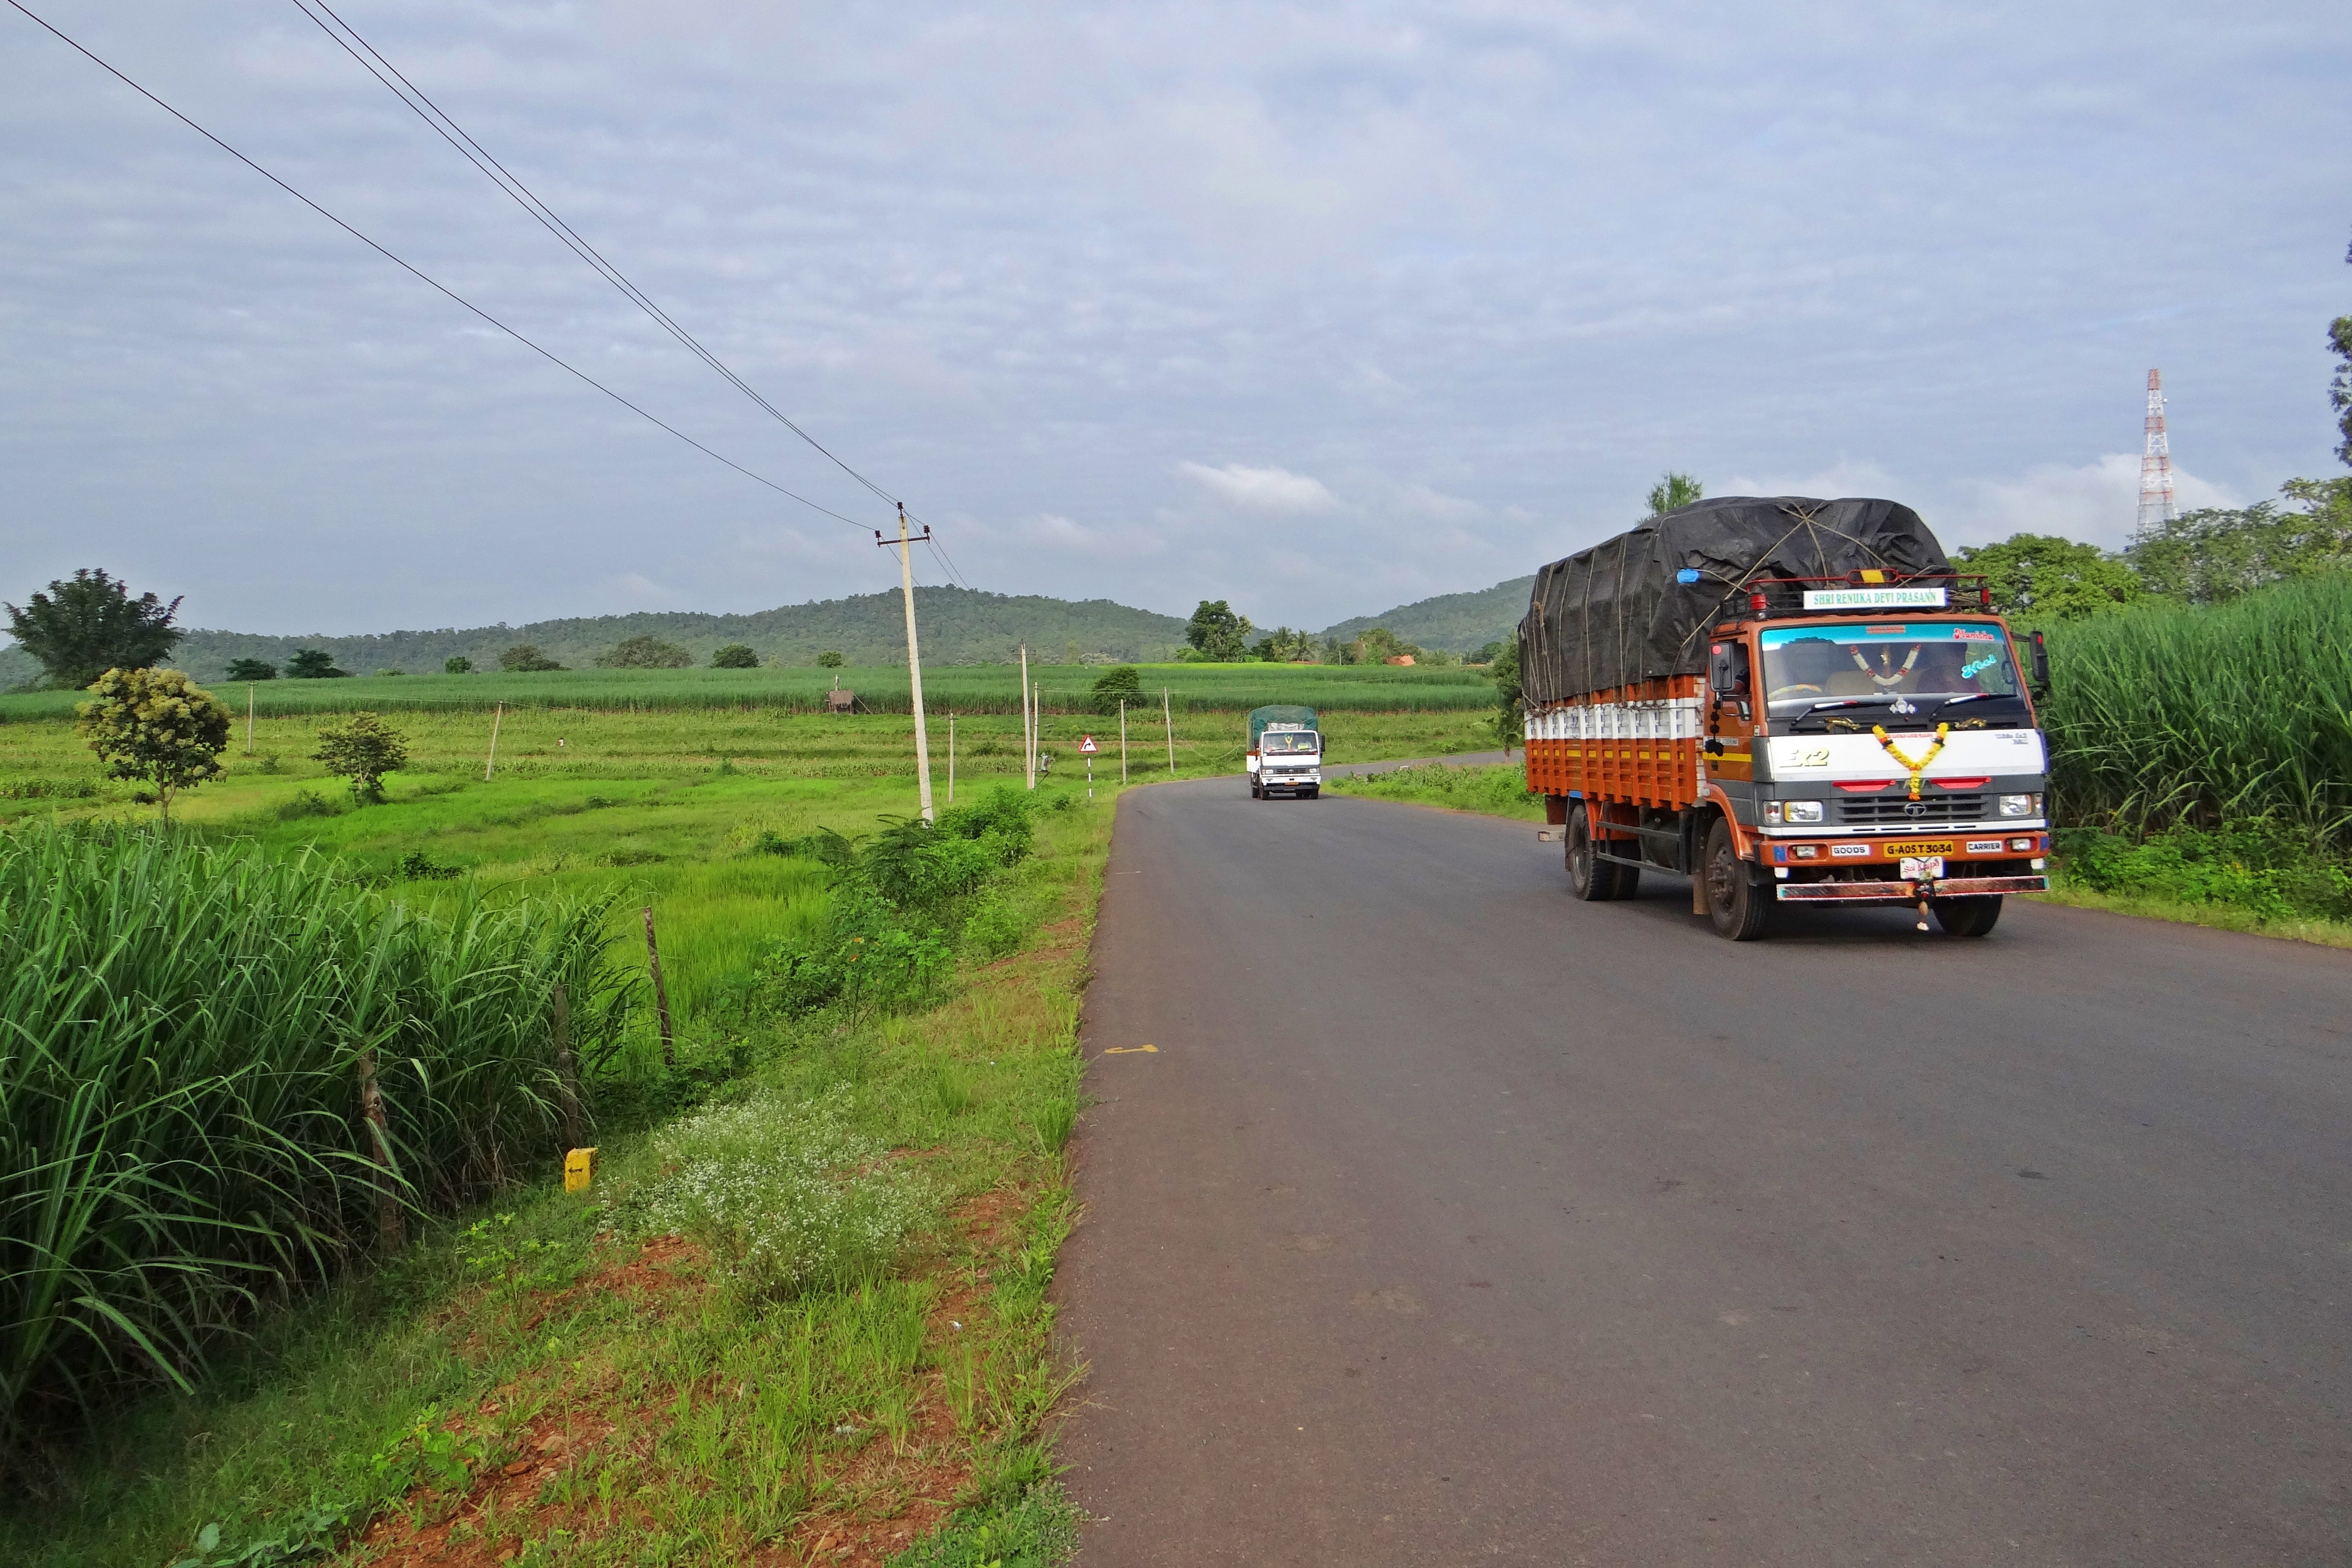
landscape, road, field, highway, asphalt, transport, truck, natural, agriculture, hills, infrastructure, india, rural area, electric line